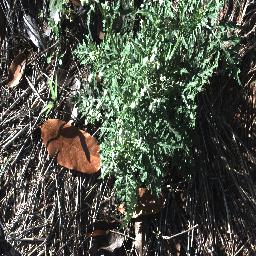
Label: parthenium